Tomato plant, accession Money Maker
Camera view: horizontal (90 deg, fisheye); turntable rotation: 120 degrees
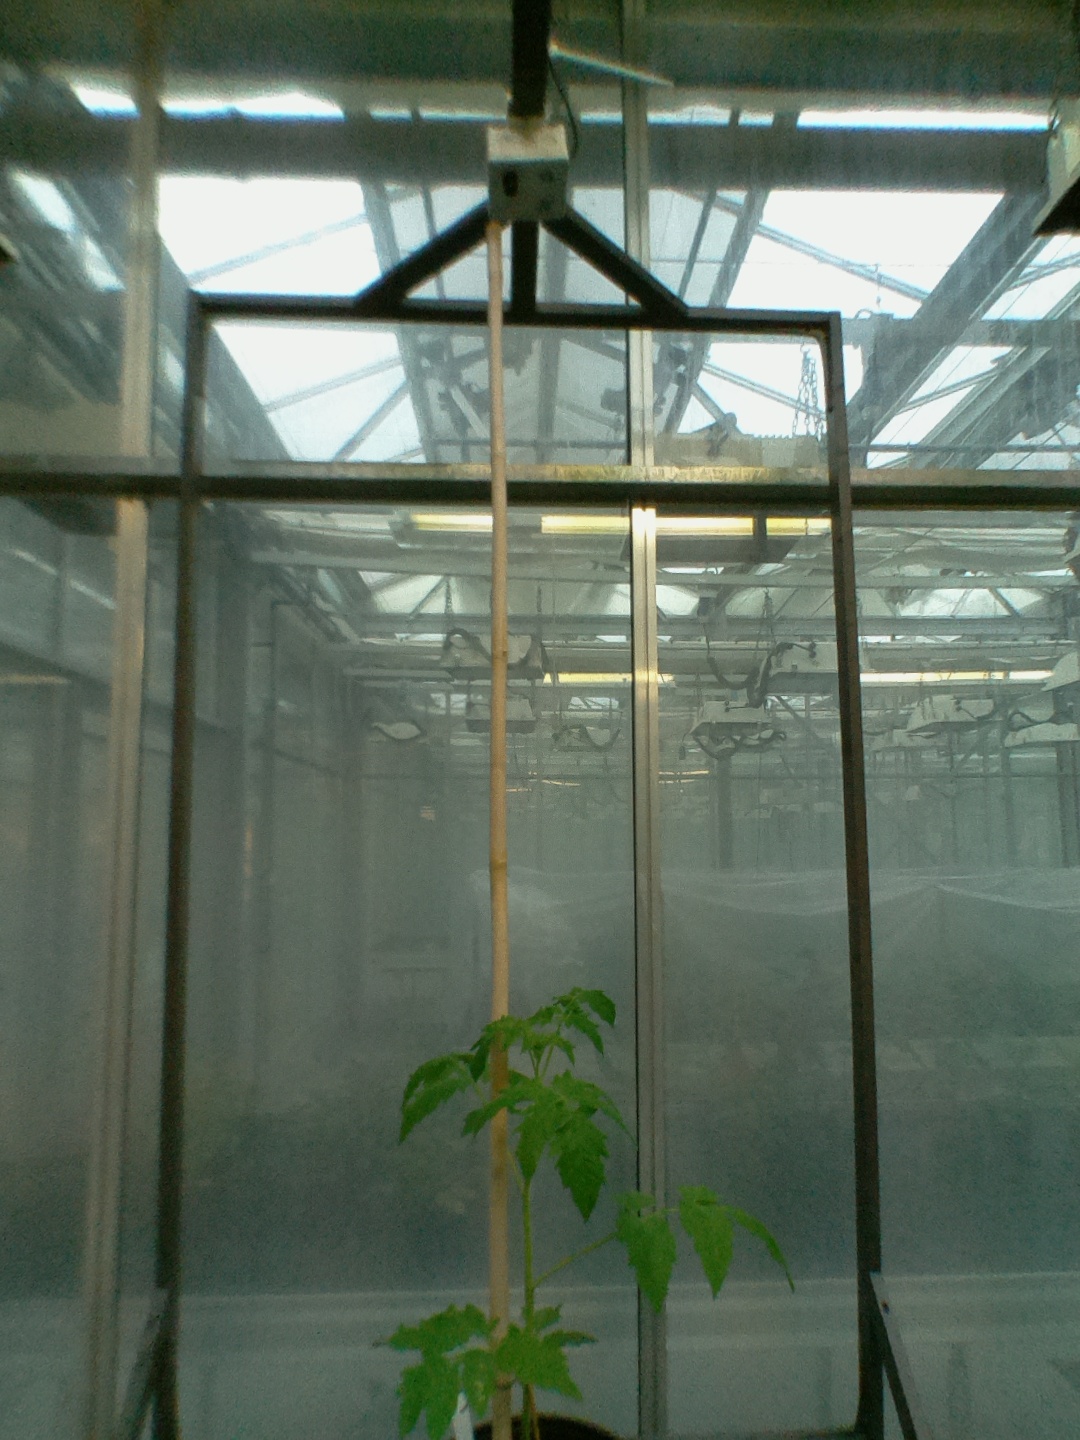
BBCH growth stage 13: 6 of true leaves visible